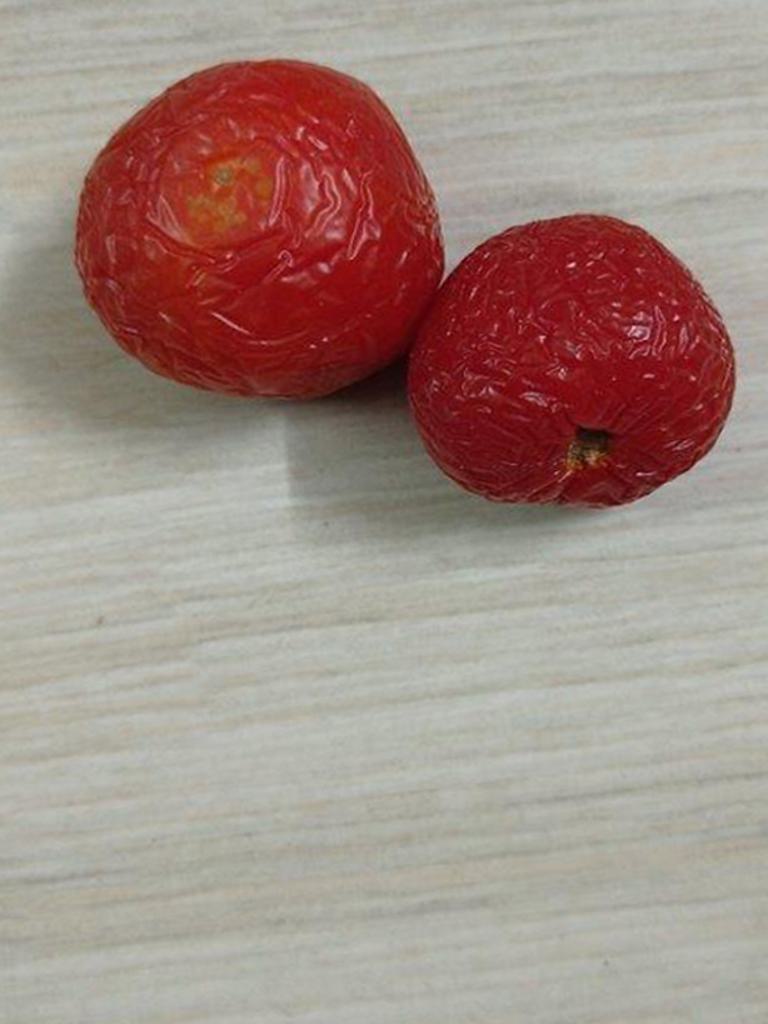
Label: Rotten